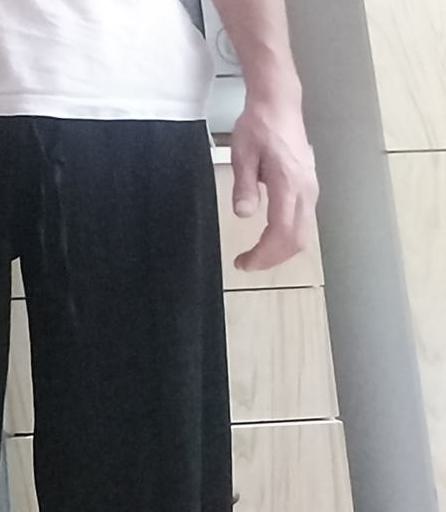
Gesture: no_gesture